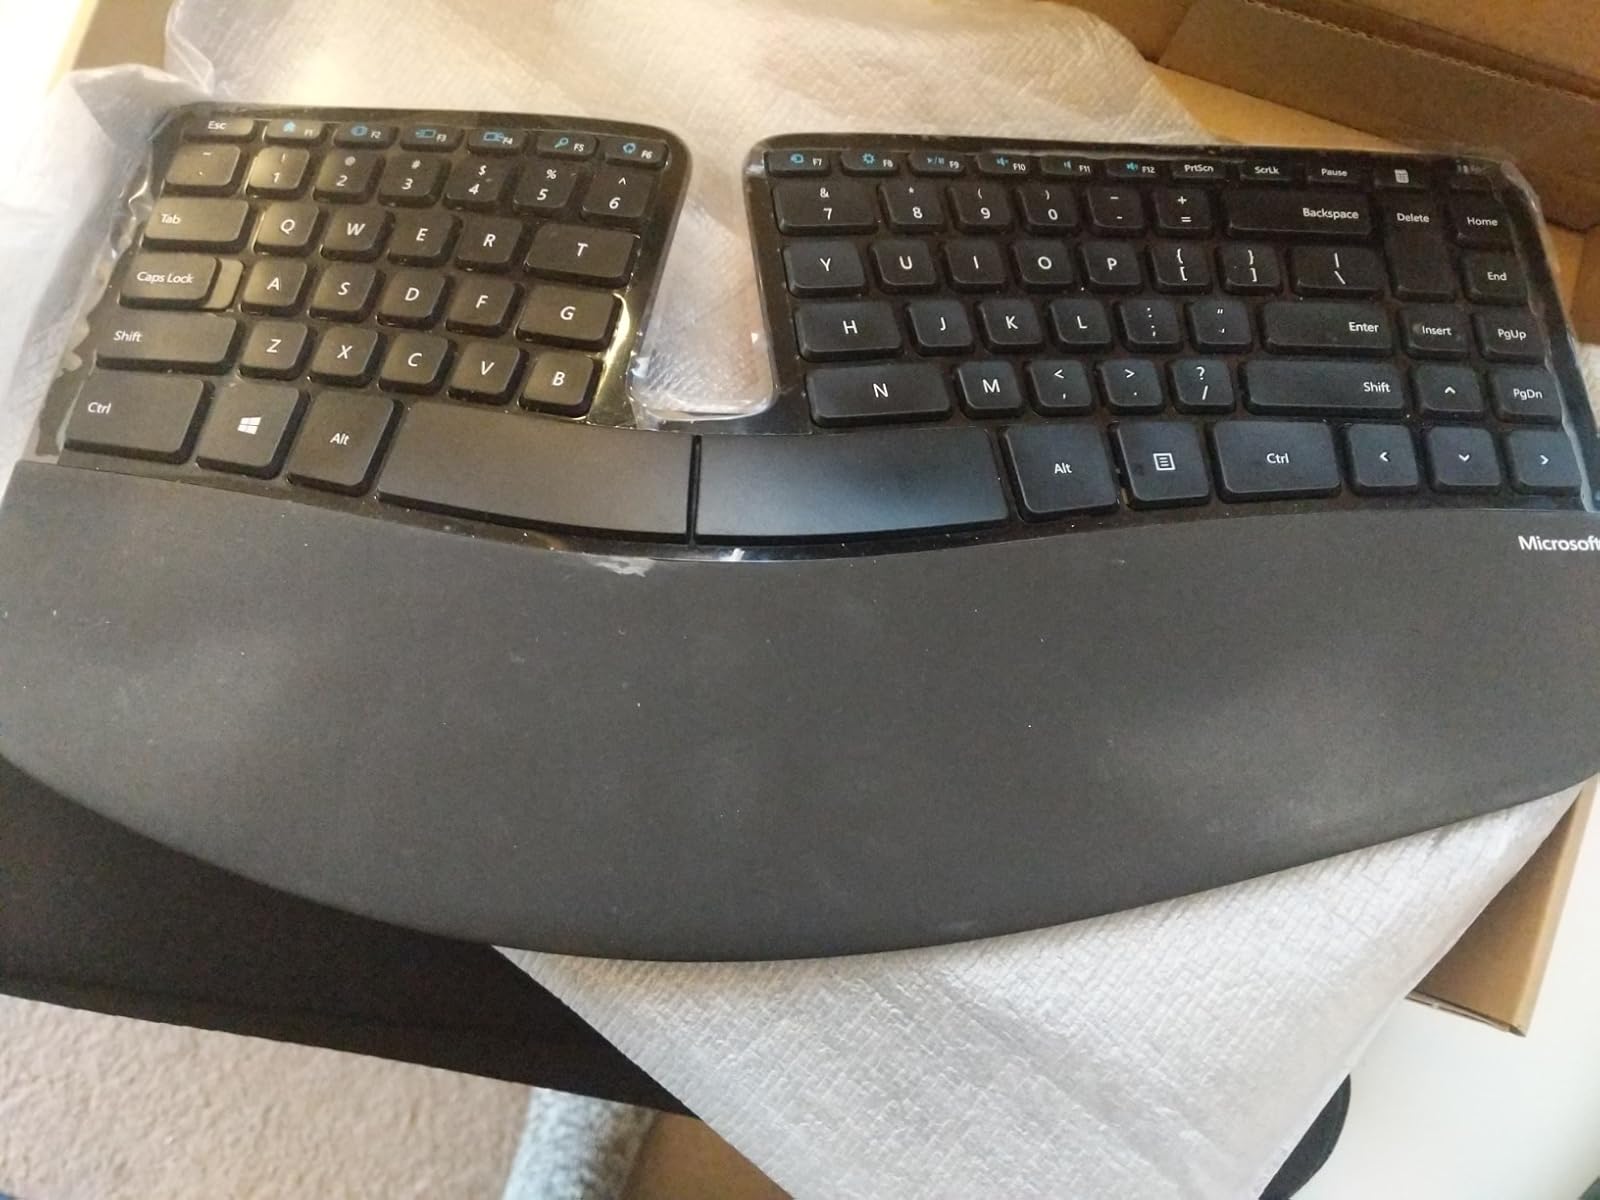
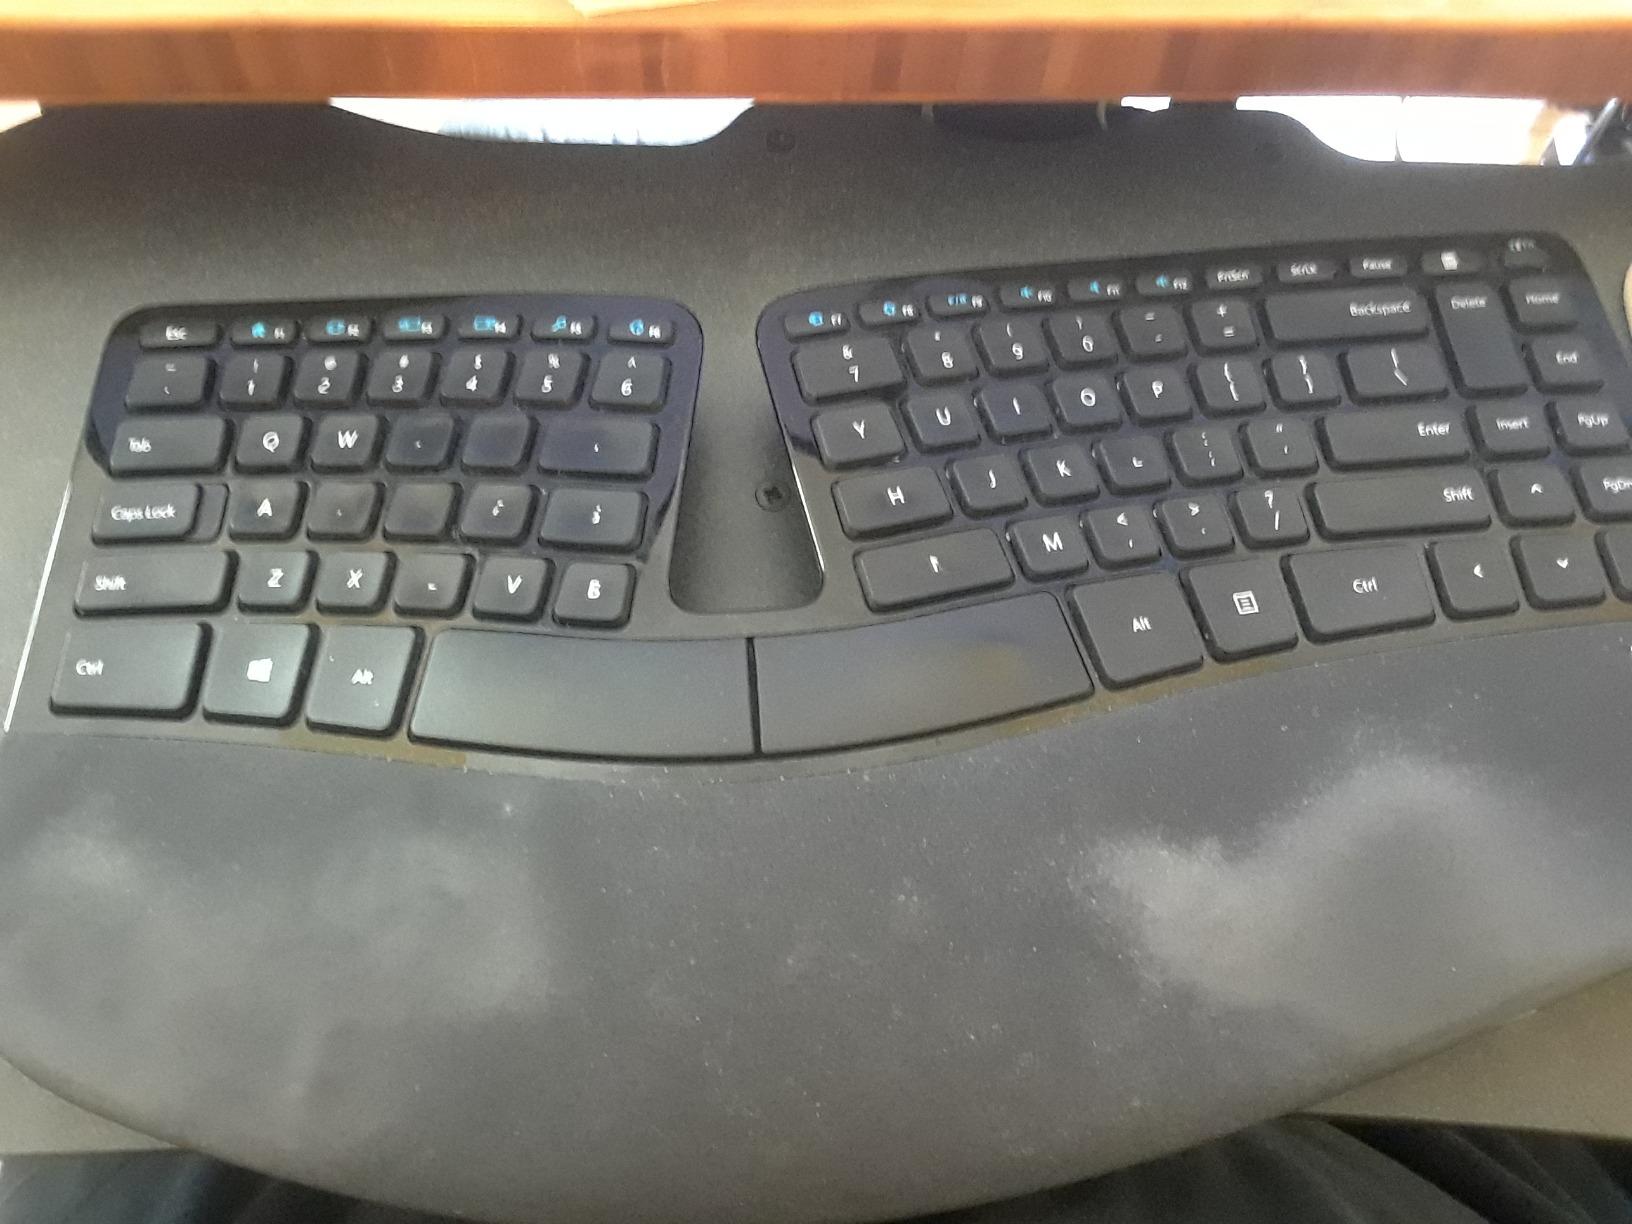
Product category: keyboard
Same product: yes